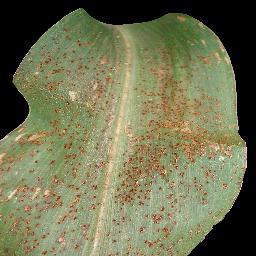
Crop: corn
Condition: (maize)_common_rust